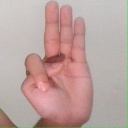
अक्षर: भ